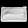
Label: Bag